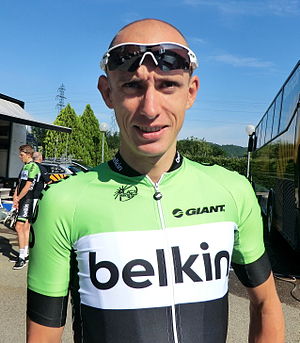
Stef Clement
Stef Clement er en hollandsk professionel cykelrytter, som cykler for det professionelle cykelhold Jumbo-Visma.